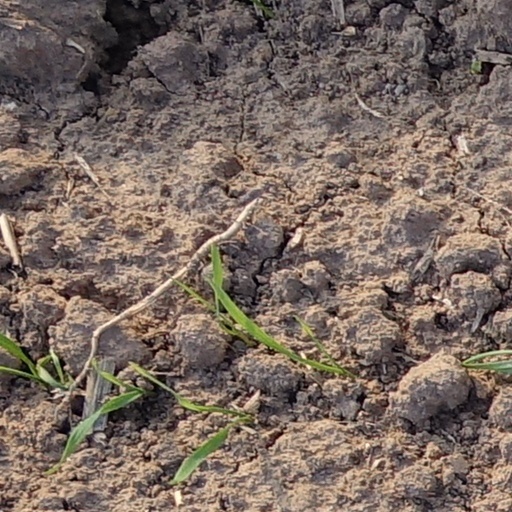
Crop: wheat